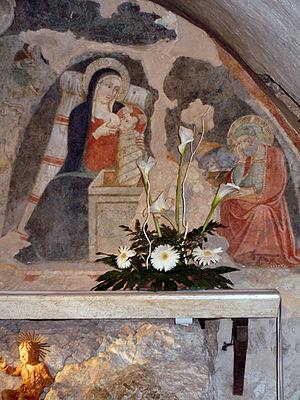
La crèche de Noël est une mise en scène associée à la religion chrétienne dans différents arts en trois dimensions de la Nativité, c'est-à-dire de la naissance de Jésus de Nazareth, sous forme de personnages immuables, avec en premier lieu la Sainte Famille et surtout l'Enfant-Jésus dans la crèche d'une étable ou d'une grotte. Cette iconographie originelle s'enrichit progressivement avec différentes formules scéniques, personnages et animaux entourant l'Enfant-Jésus nu dans son auge, son berceau ou sur la paille. La crèche de Noël peut être statique, mécanique ou vivante. Construction ou représentation occasionnelle et passagère, associée traditionnellement aux fêtes de Noël, elle est plus rarement une reproduction permanente et inamovible.